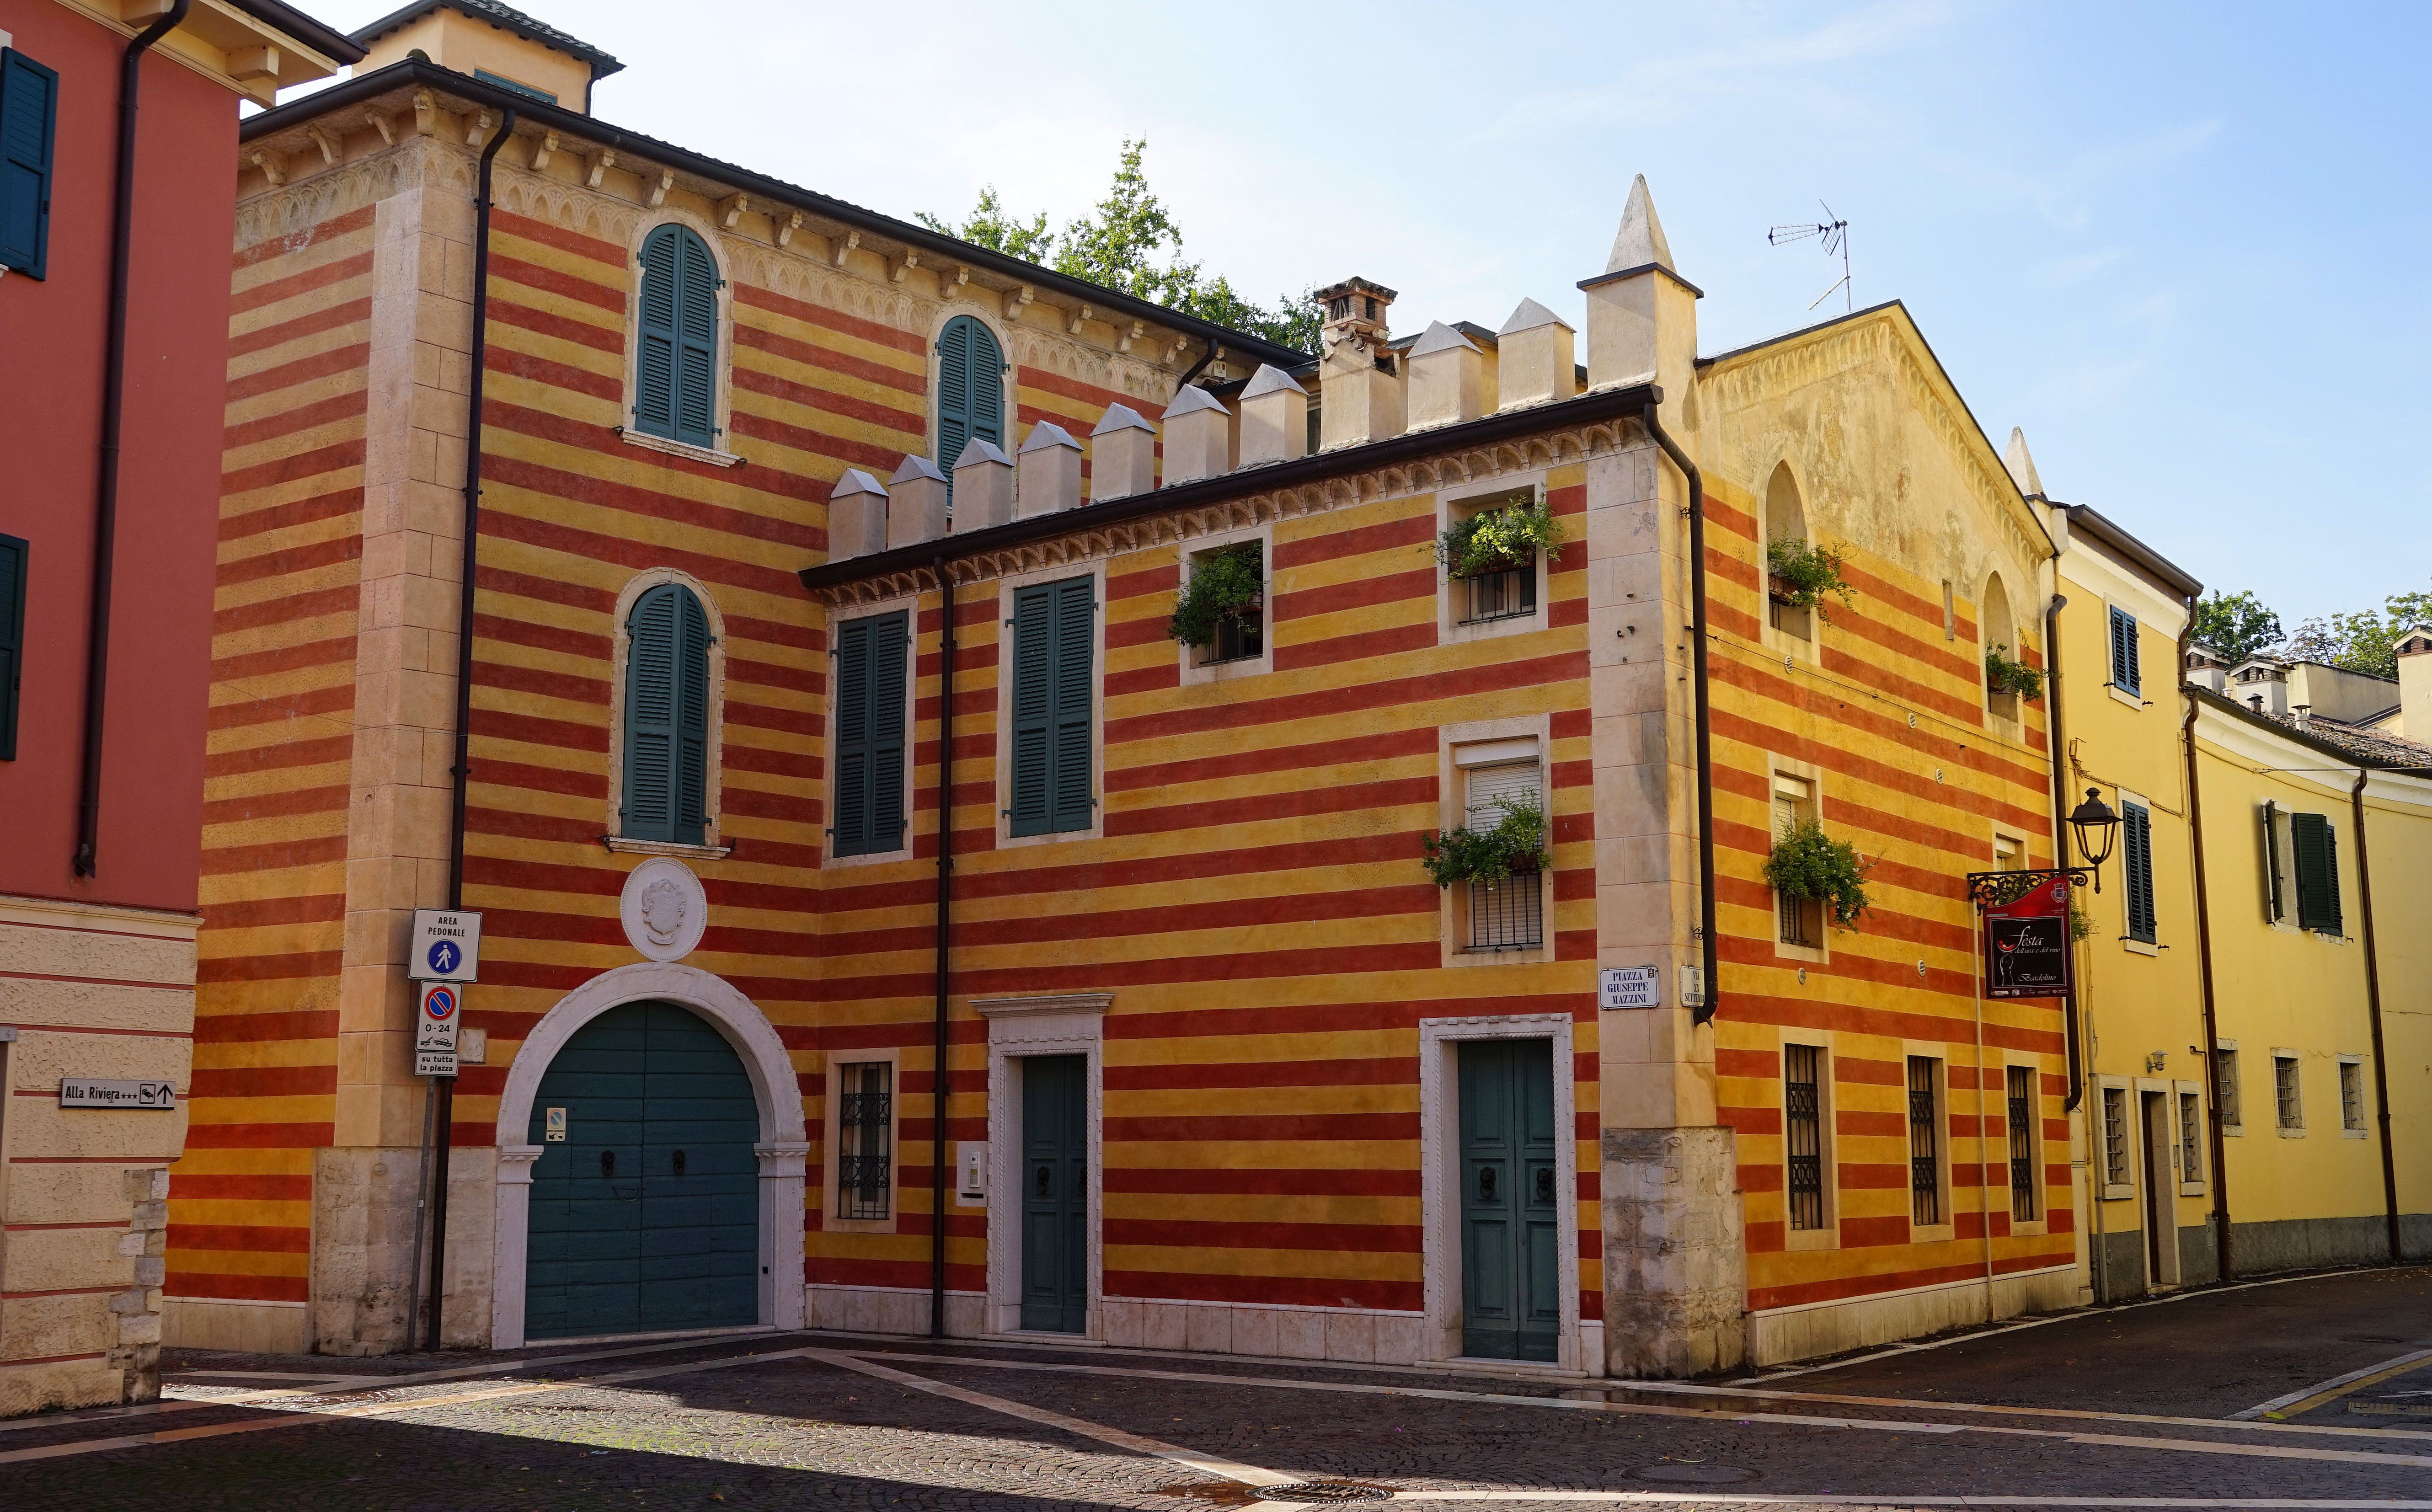
architecture, house, town, building, home, cottage, italy, facade, property, colorful, estate, neighbourhood, real estate, house facade, colourful houses, residential area